Musings of a Cigarette Smoking Man

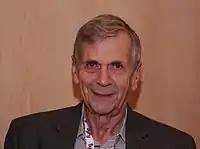
William B. Davis was pleased to have an episode revolve around his character.

Written by Glen Morgan and directed by James Wong, "Musings of a Cigarette Smoking Man" was inspired by the DC Graphic Novel "" (1989); Morgan later explained that he wanted the episode to show that The Smoking Man was extremely dangerous. This was to be emphasized by the episode's original ending, which featured The Smoking Man killing Melvin Frohike. However, the show's executive staff vetoed the idea.